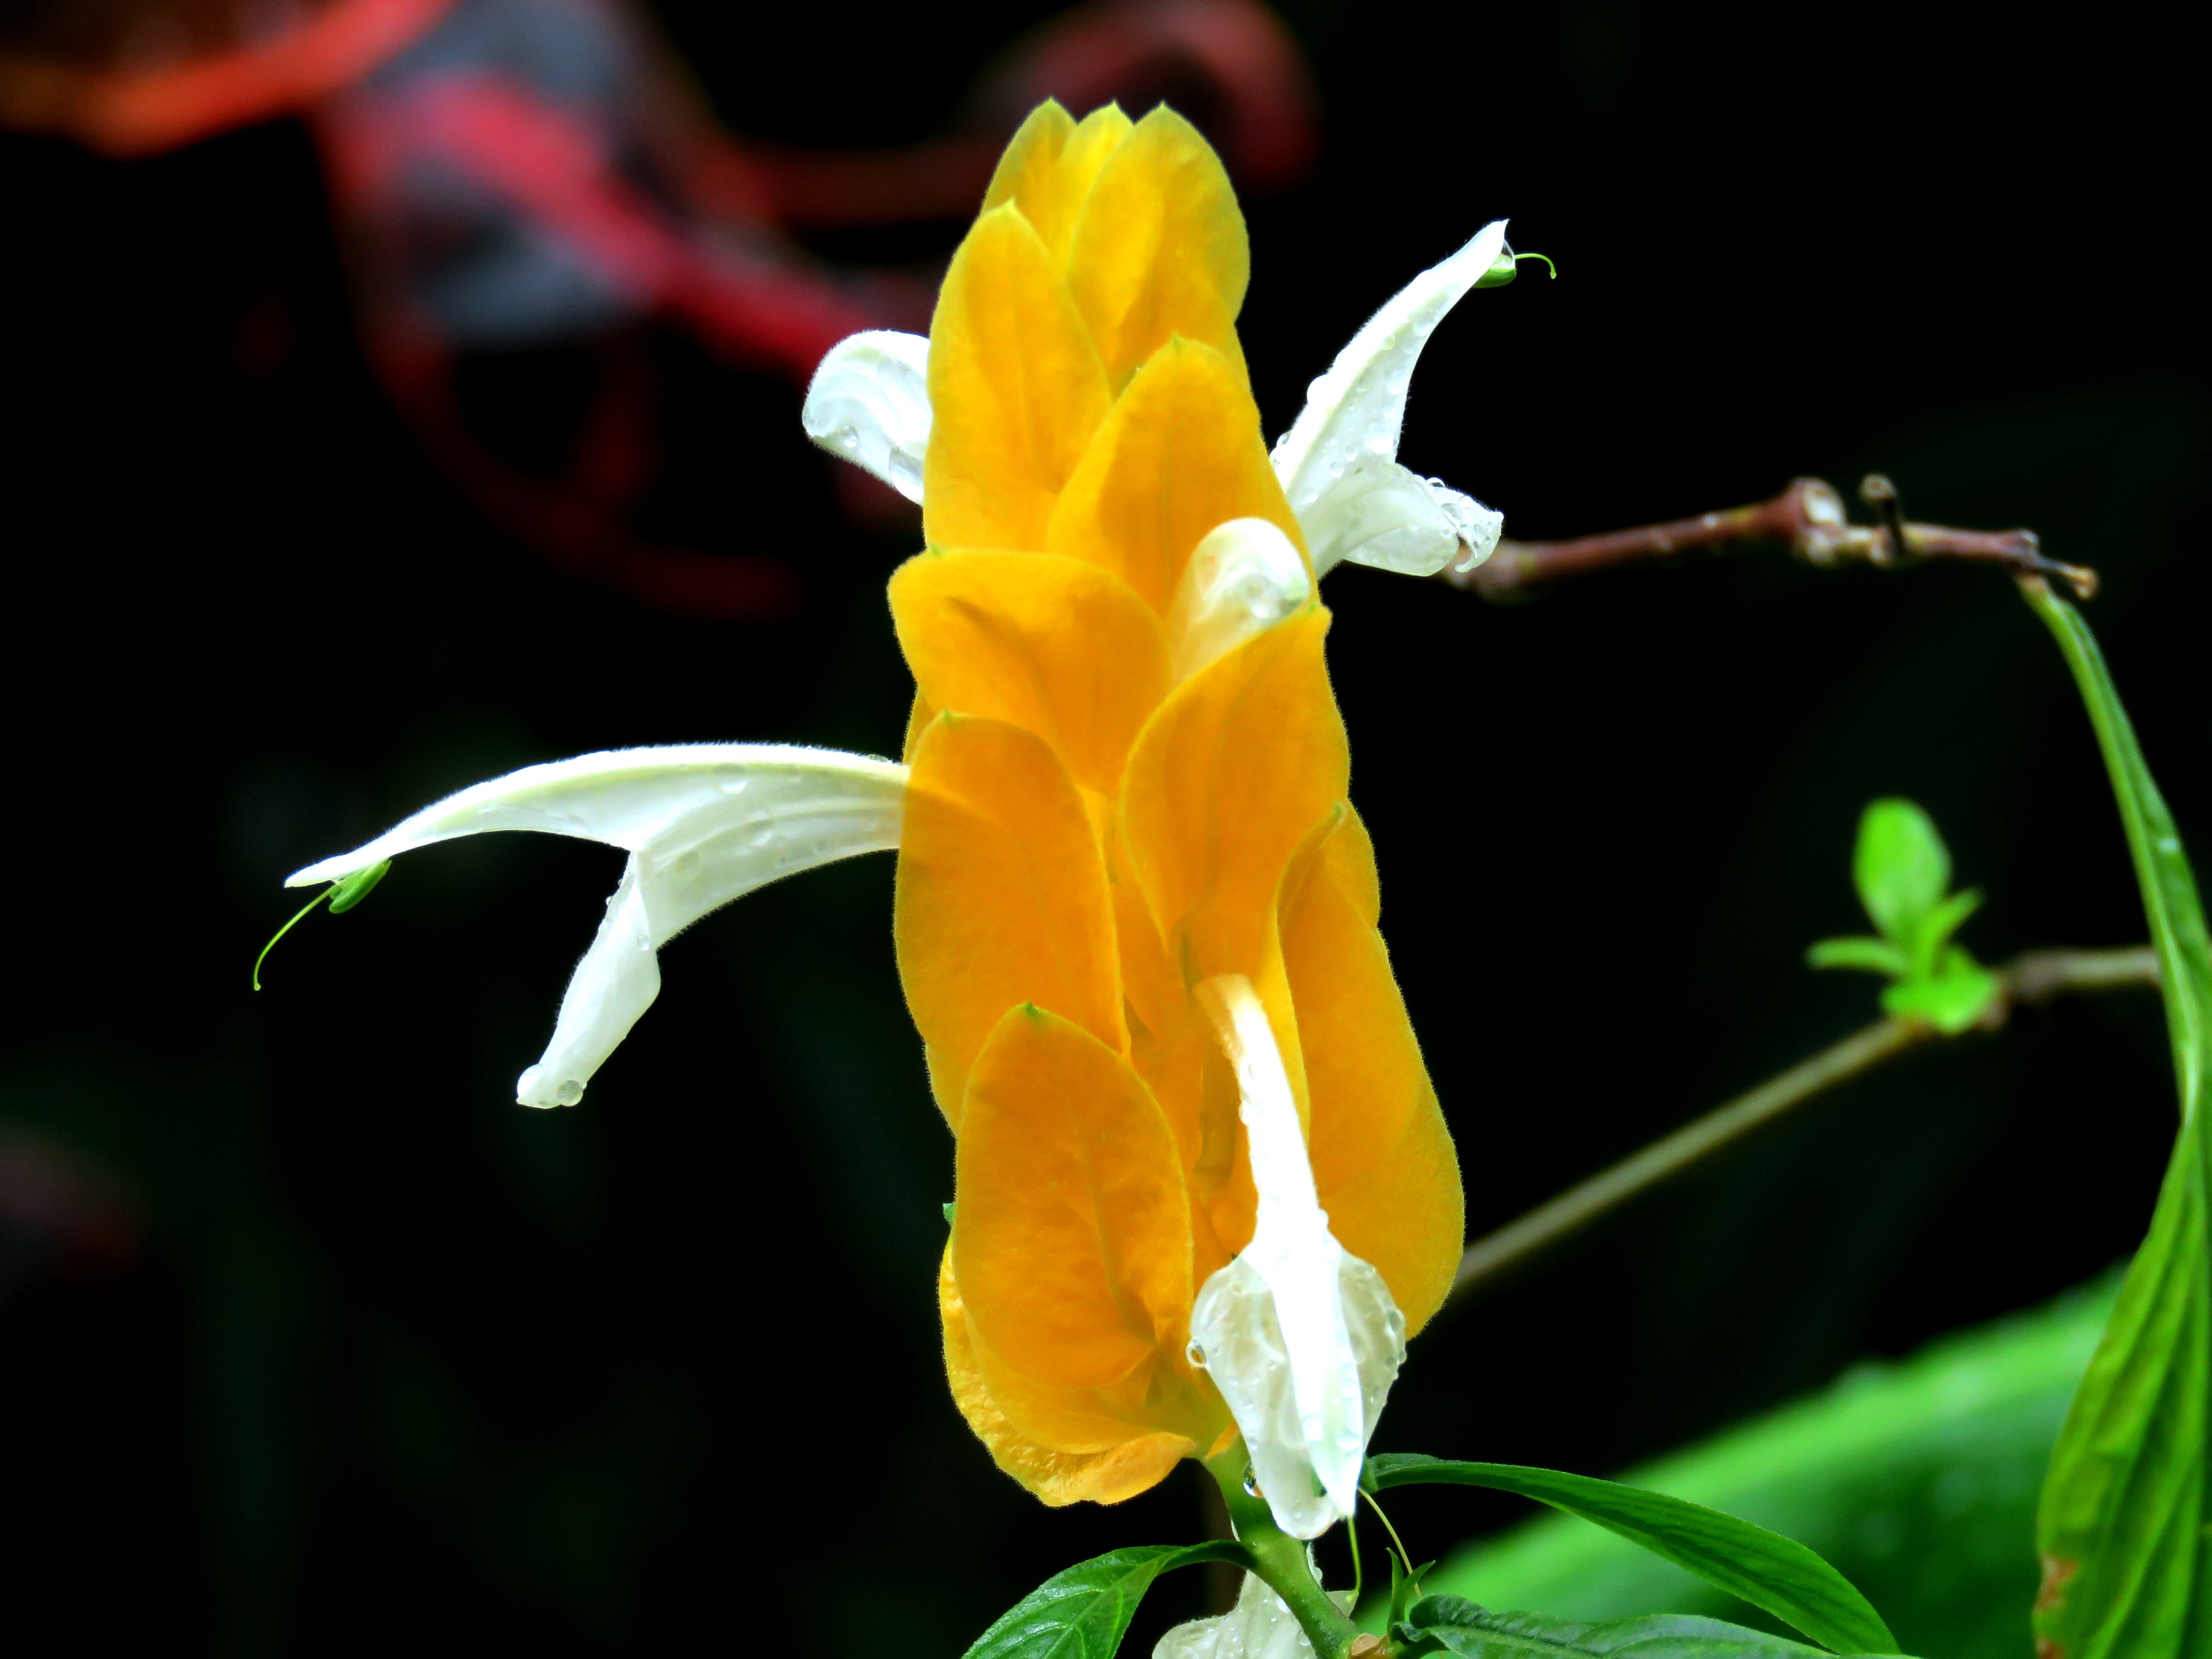
nature, blossom, plant, flower, petal, bloom, floral, botany, yellow, garden, flora, botanical, wildflower, gardening, bright, horticulture, gardener, macro photography, flowering plant, plant stem, land plant